Passover

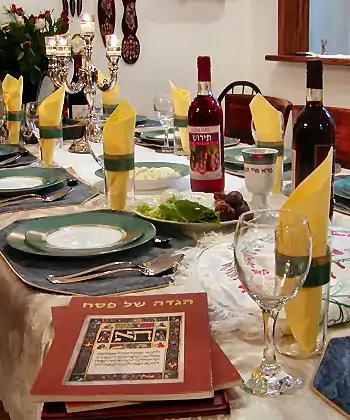
A table set up for a Passover Seder

Passover, also called Pesach, is a major Jewish holiday and one of the Three Pilgrimage Festivals. It celebrates the Exodus of the Israelites from slavery in Egypt.